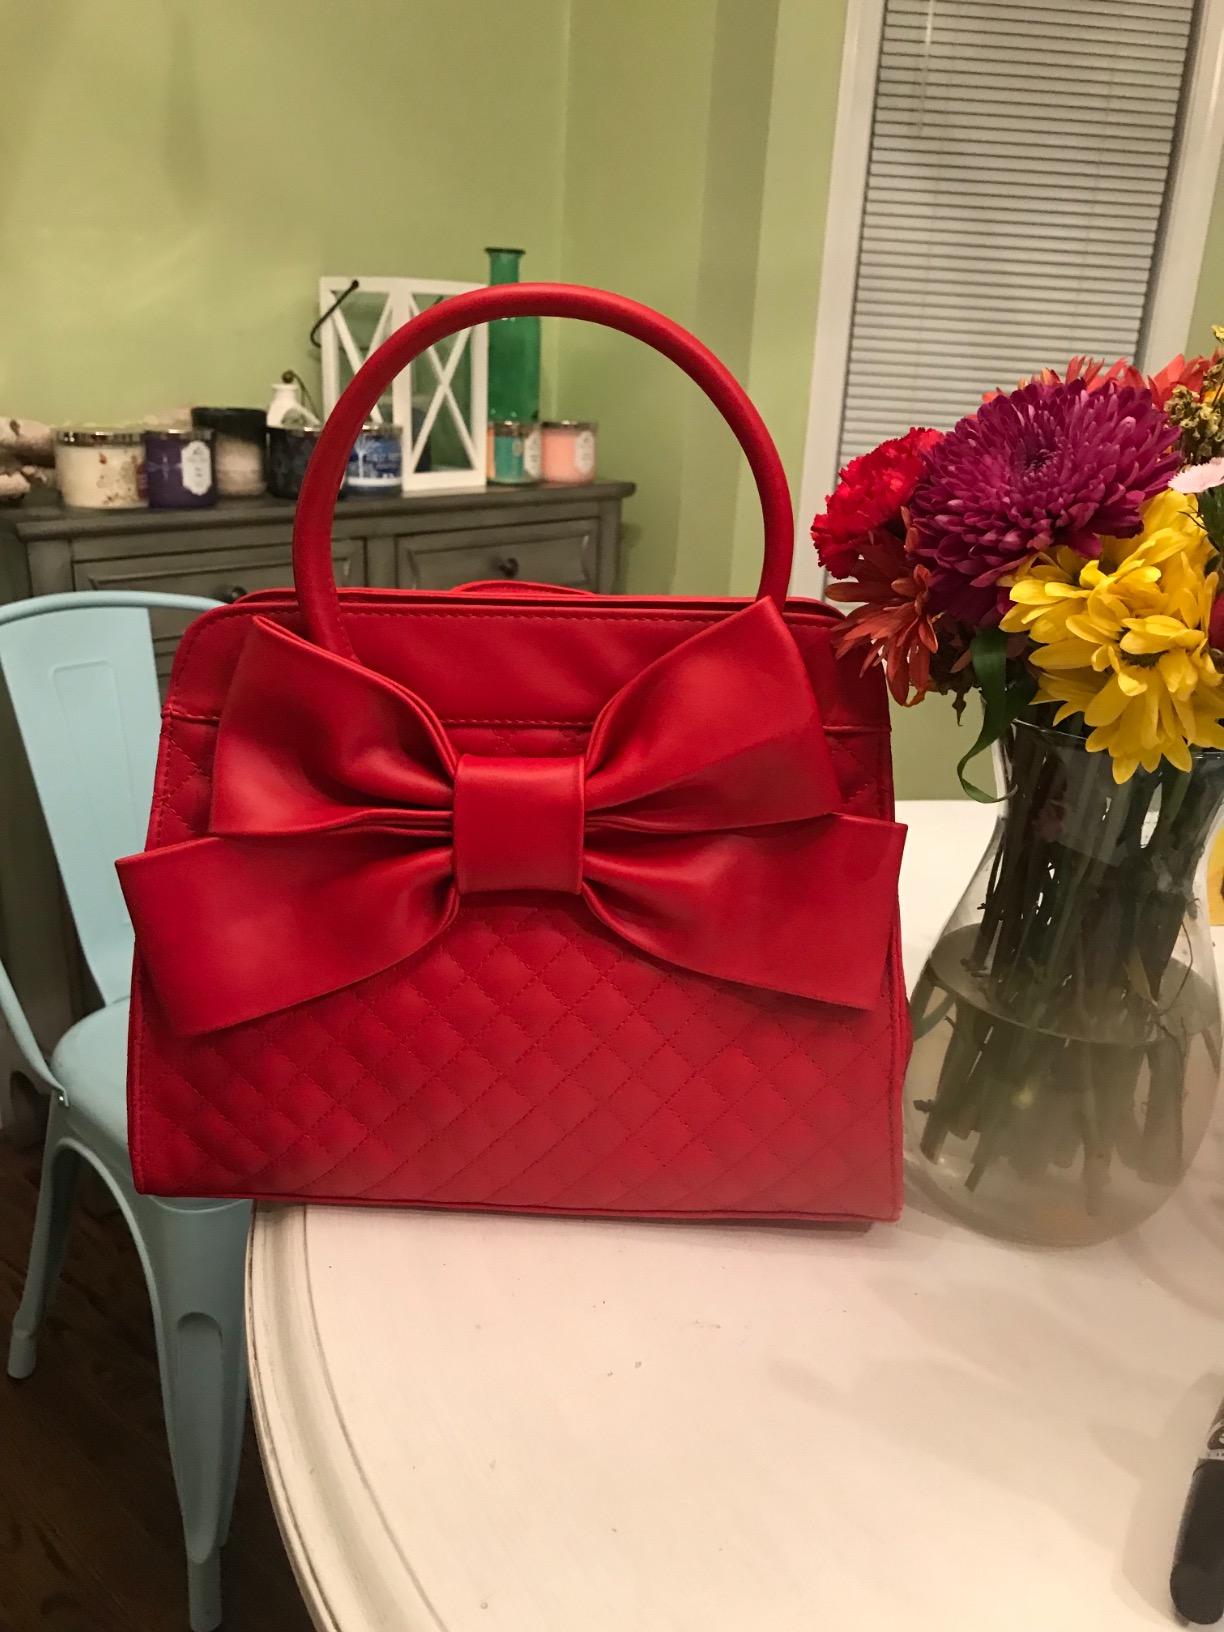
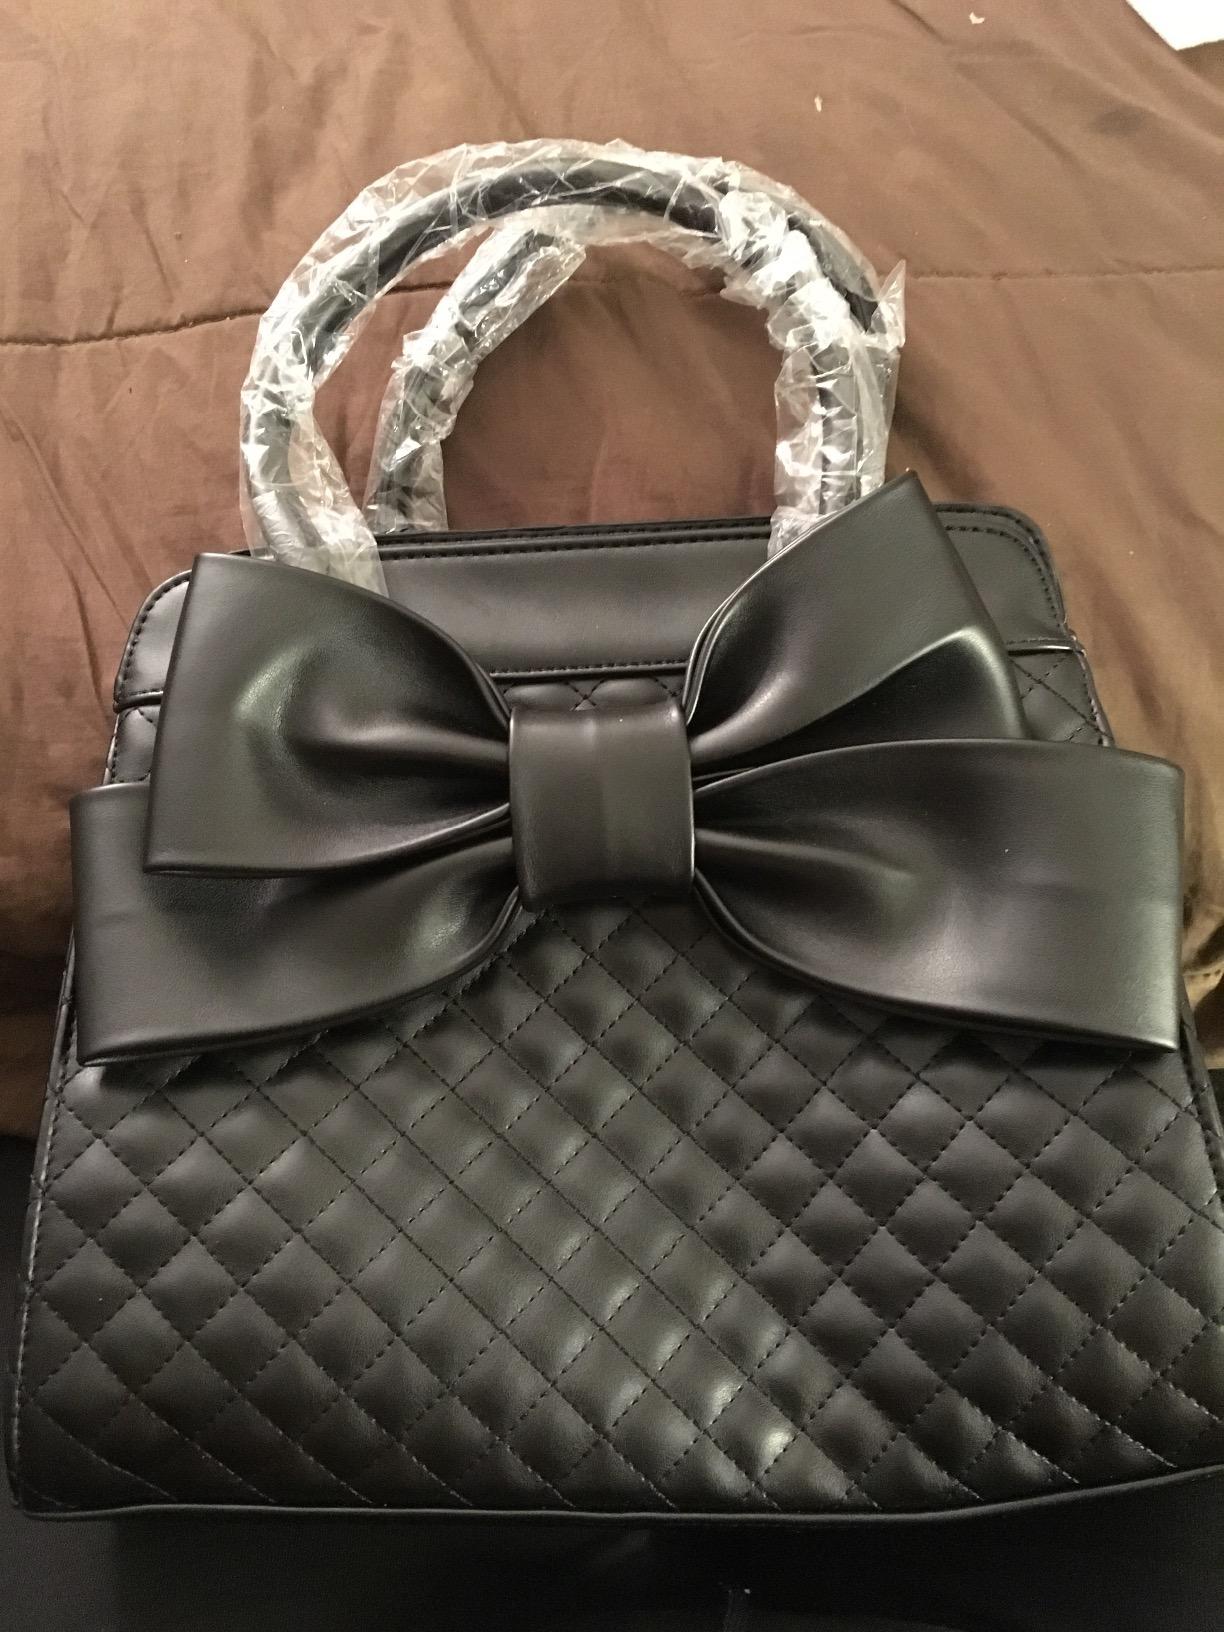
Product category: accessories_handbag
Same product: no